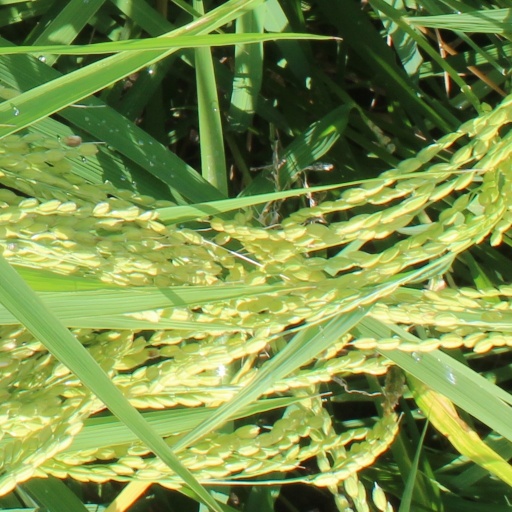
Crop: rice